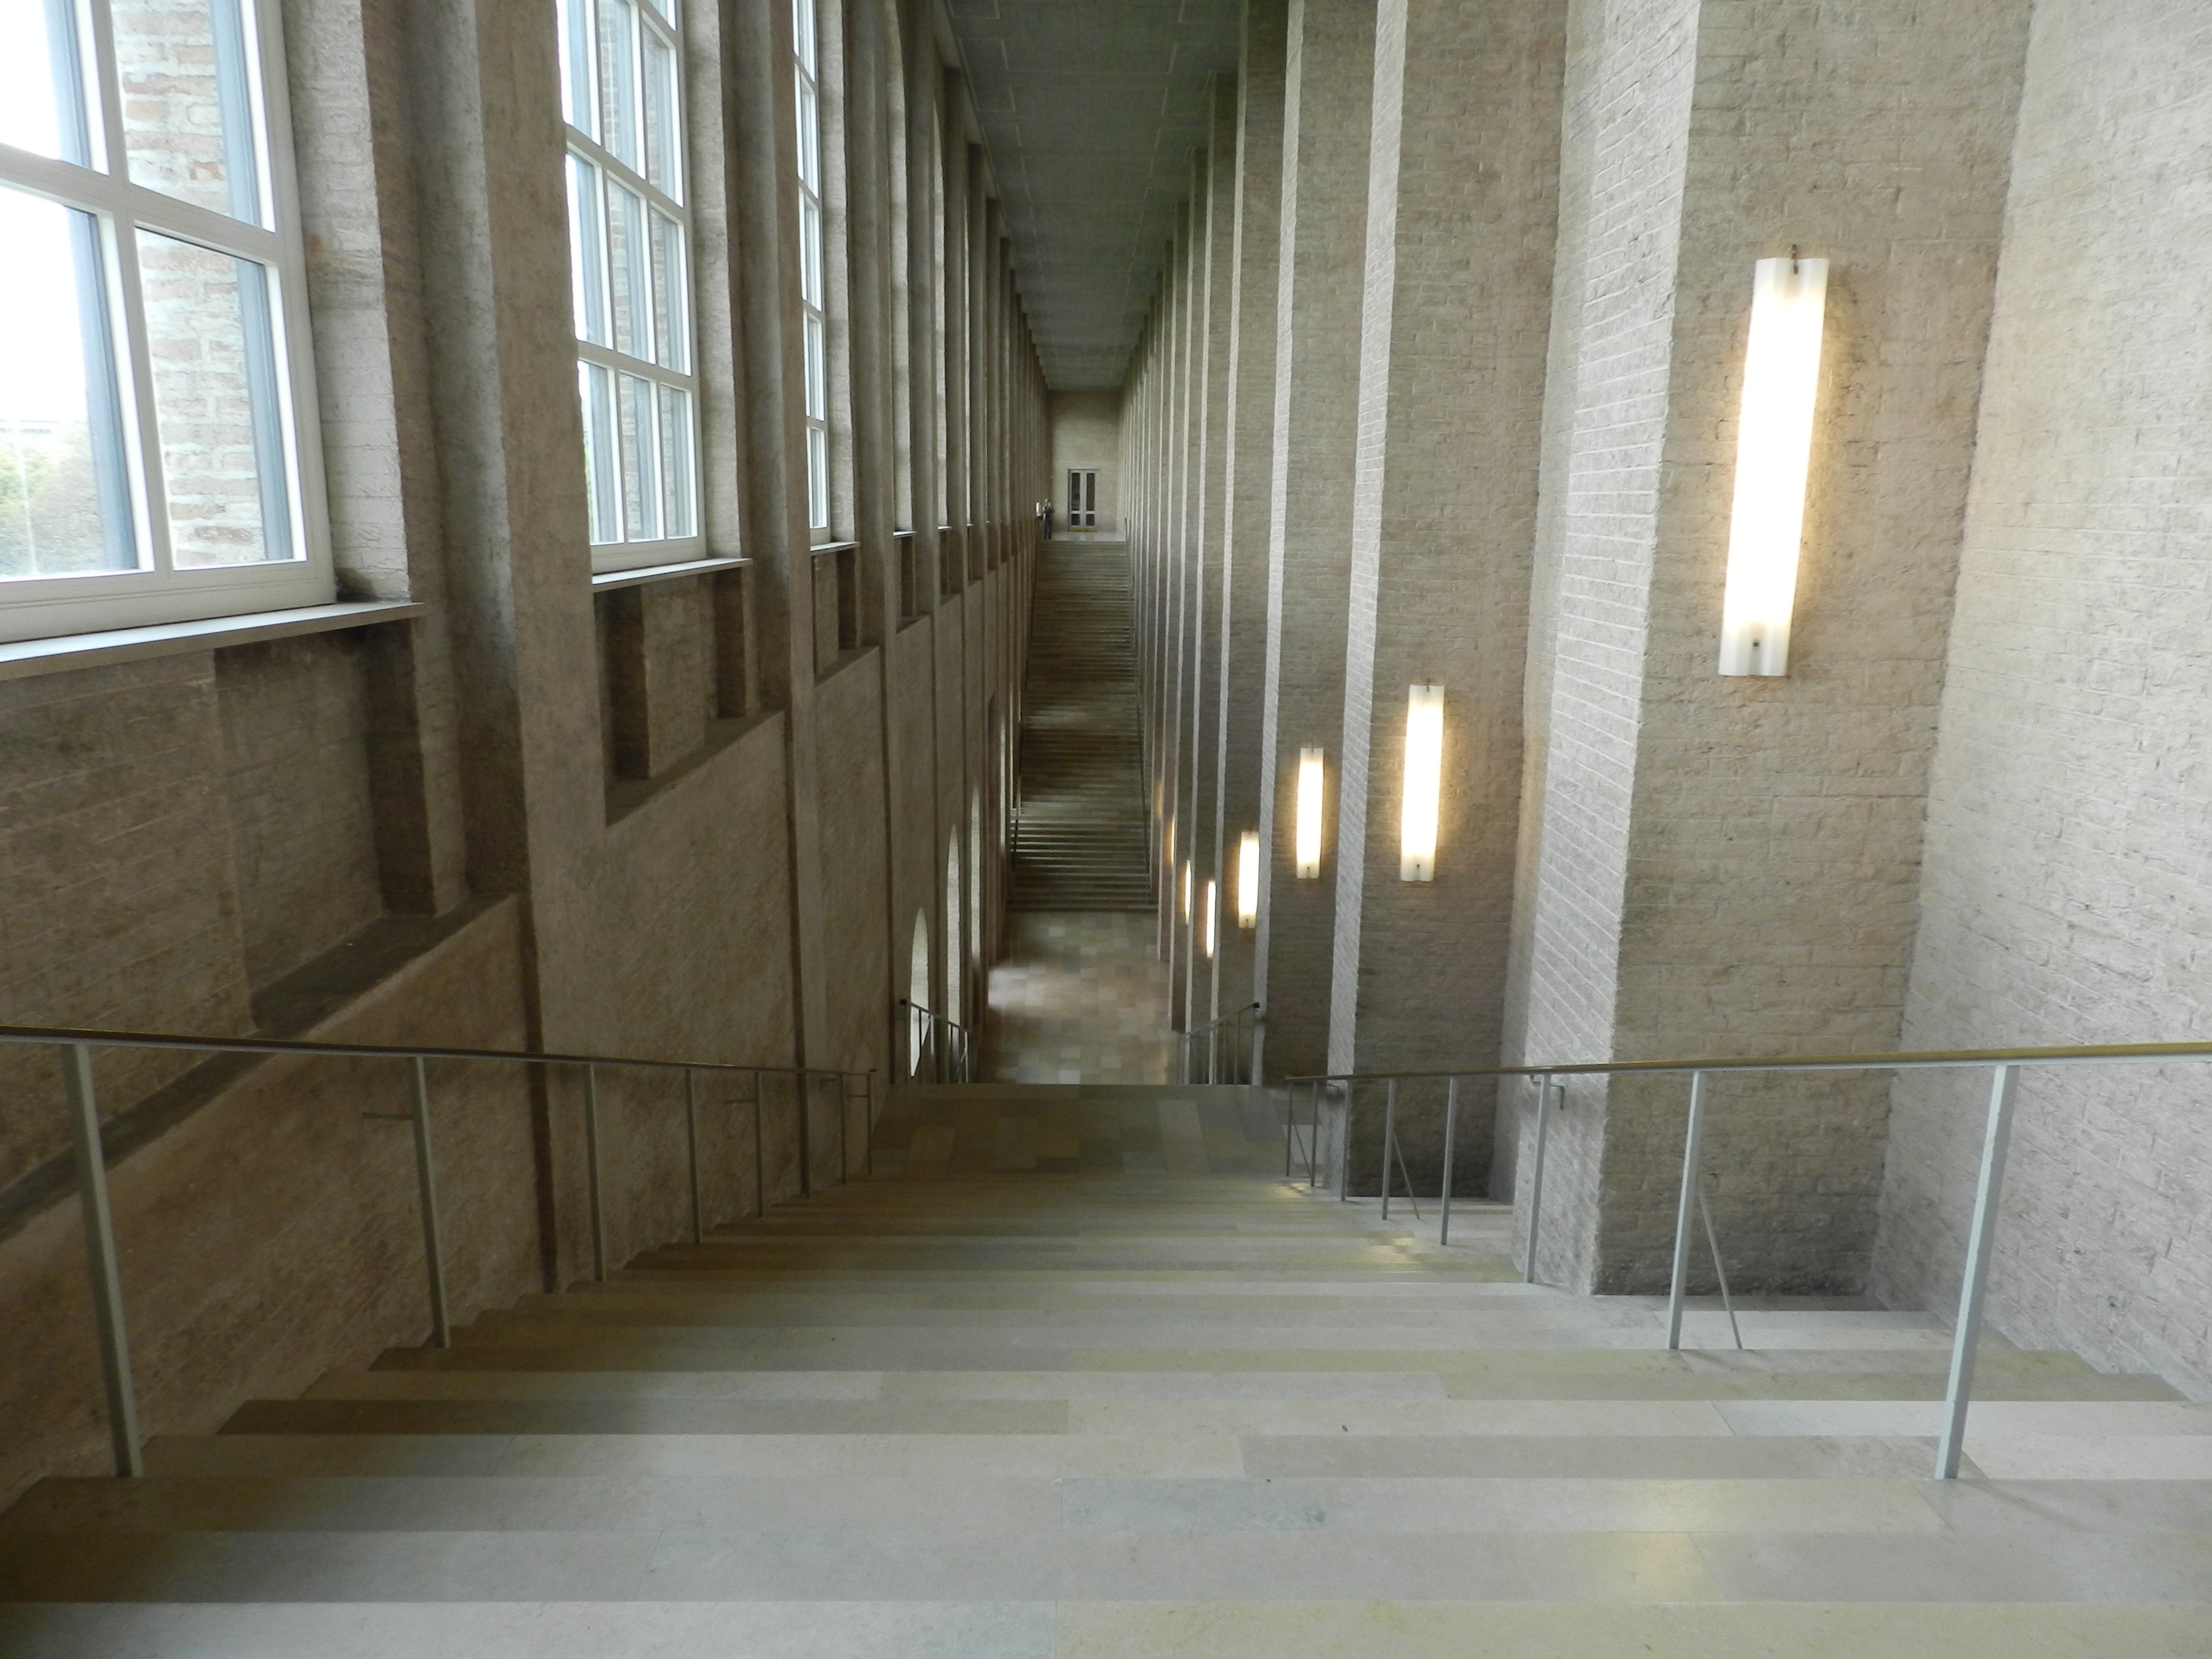
architecture, structure, daylighting, tourist attraction, stairs, building, handrail, floor, window, hall, lobby